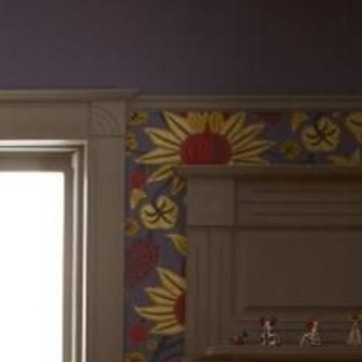
Material: wallpaper